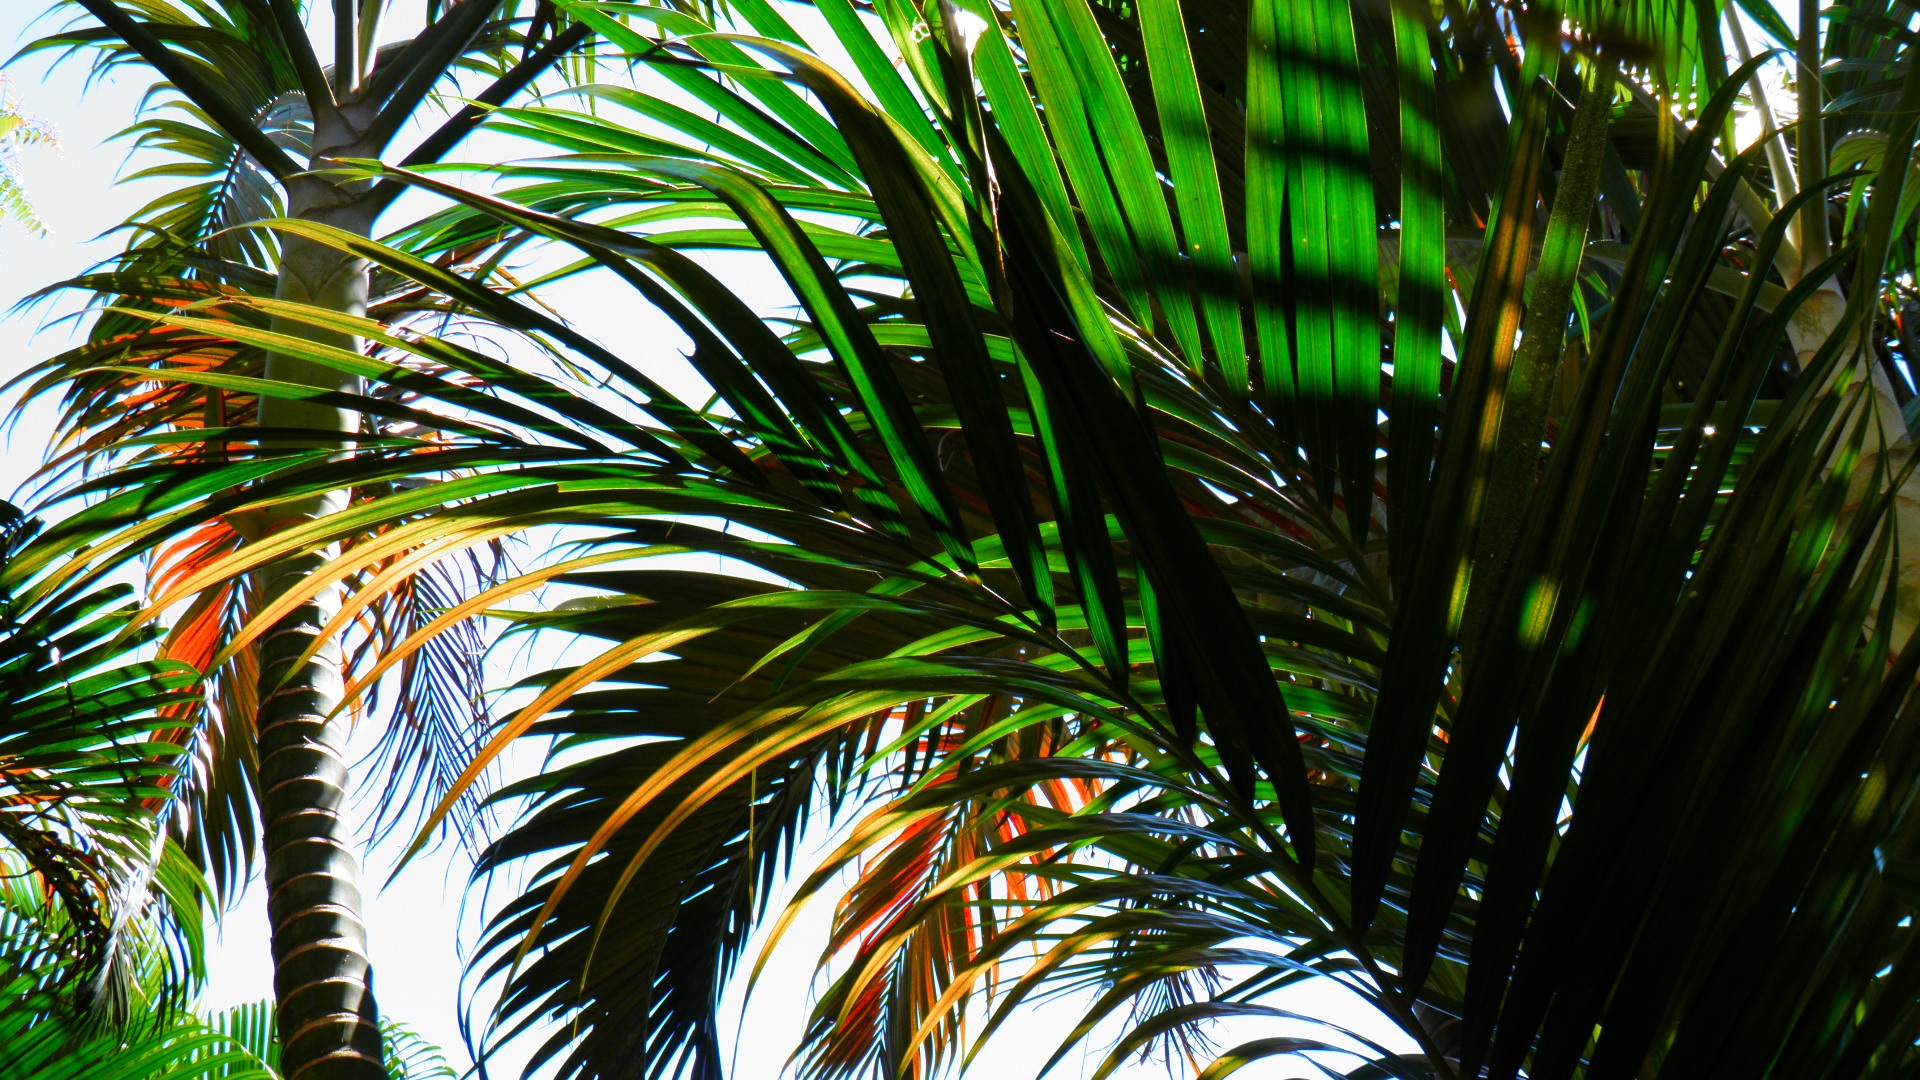
beach, tree, nature, grass, branch, plant, palm tree, sunlight, leaf, flower, summer, foliage, green, jungle, tropical, botany, garden, flora, holidays, vegetation, litoral, sol, brazil, quiet, tropics, northeast, flowering plant, coconut tree, date palm, grass family, woody plant, land plant, arecales, palm family, borassus flabellifer, elaeis